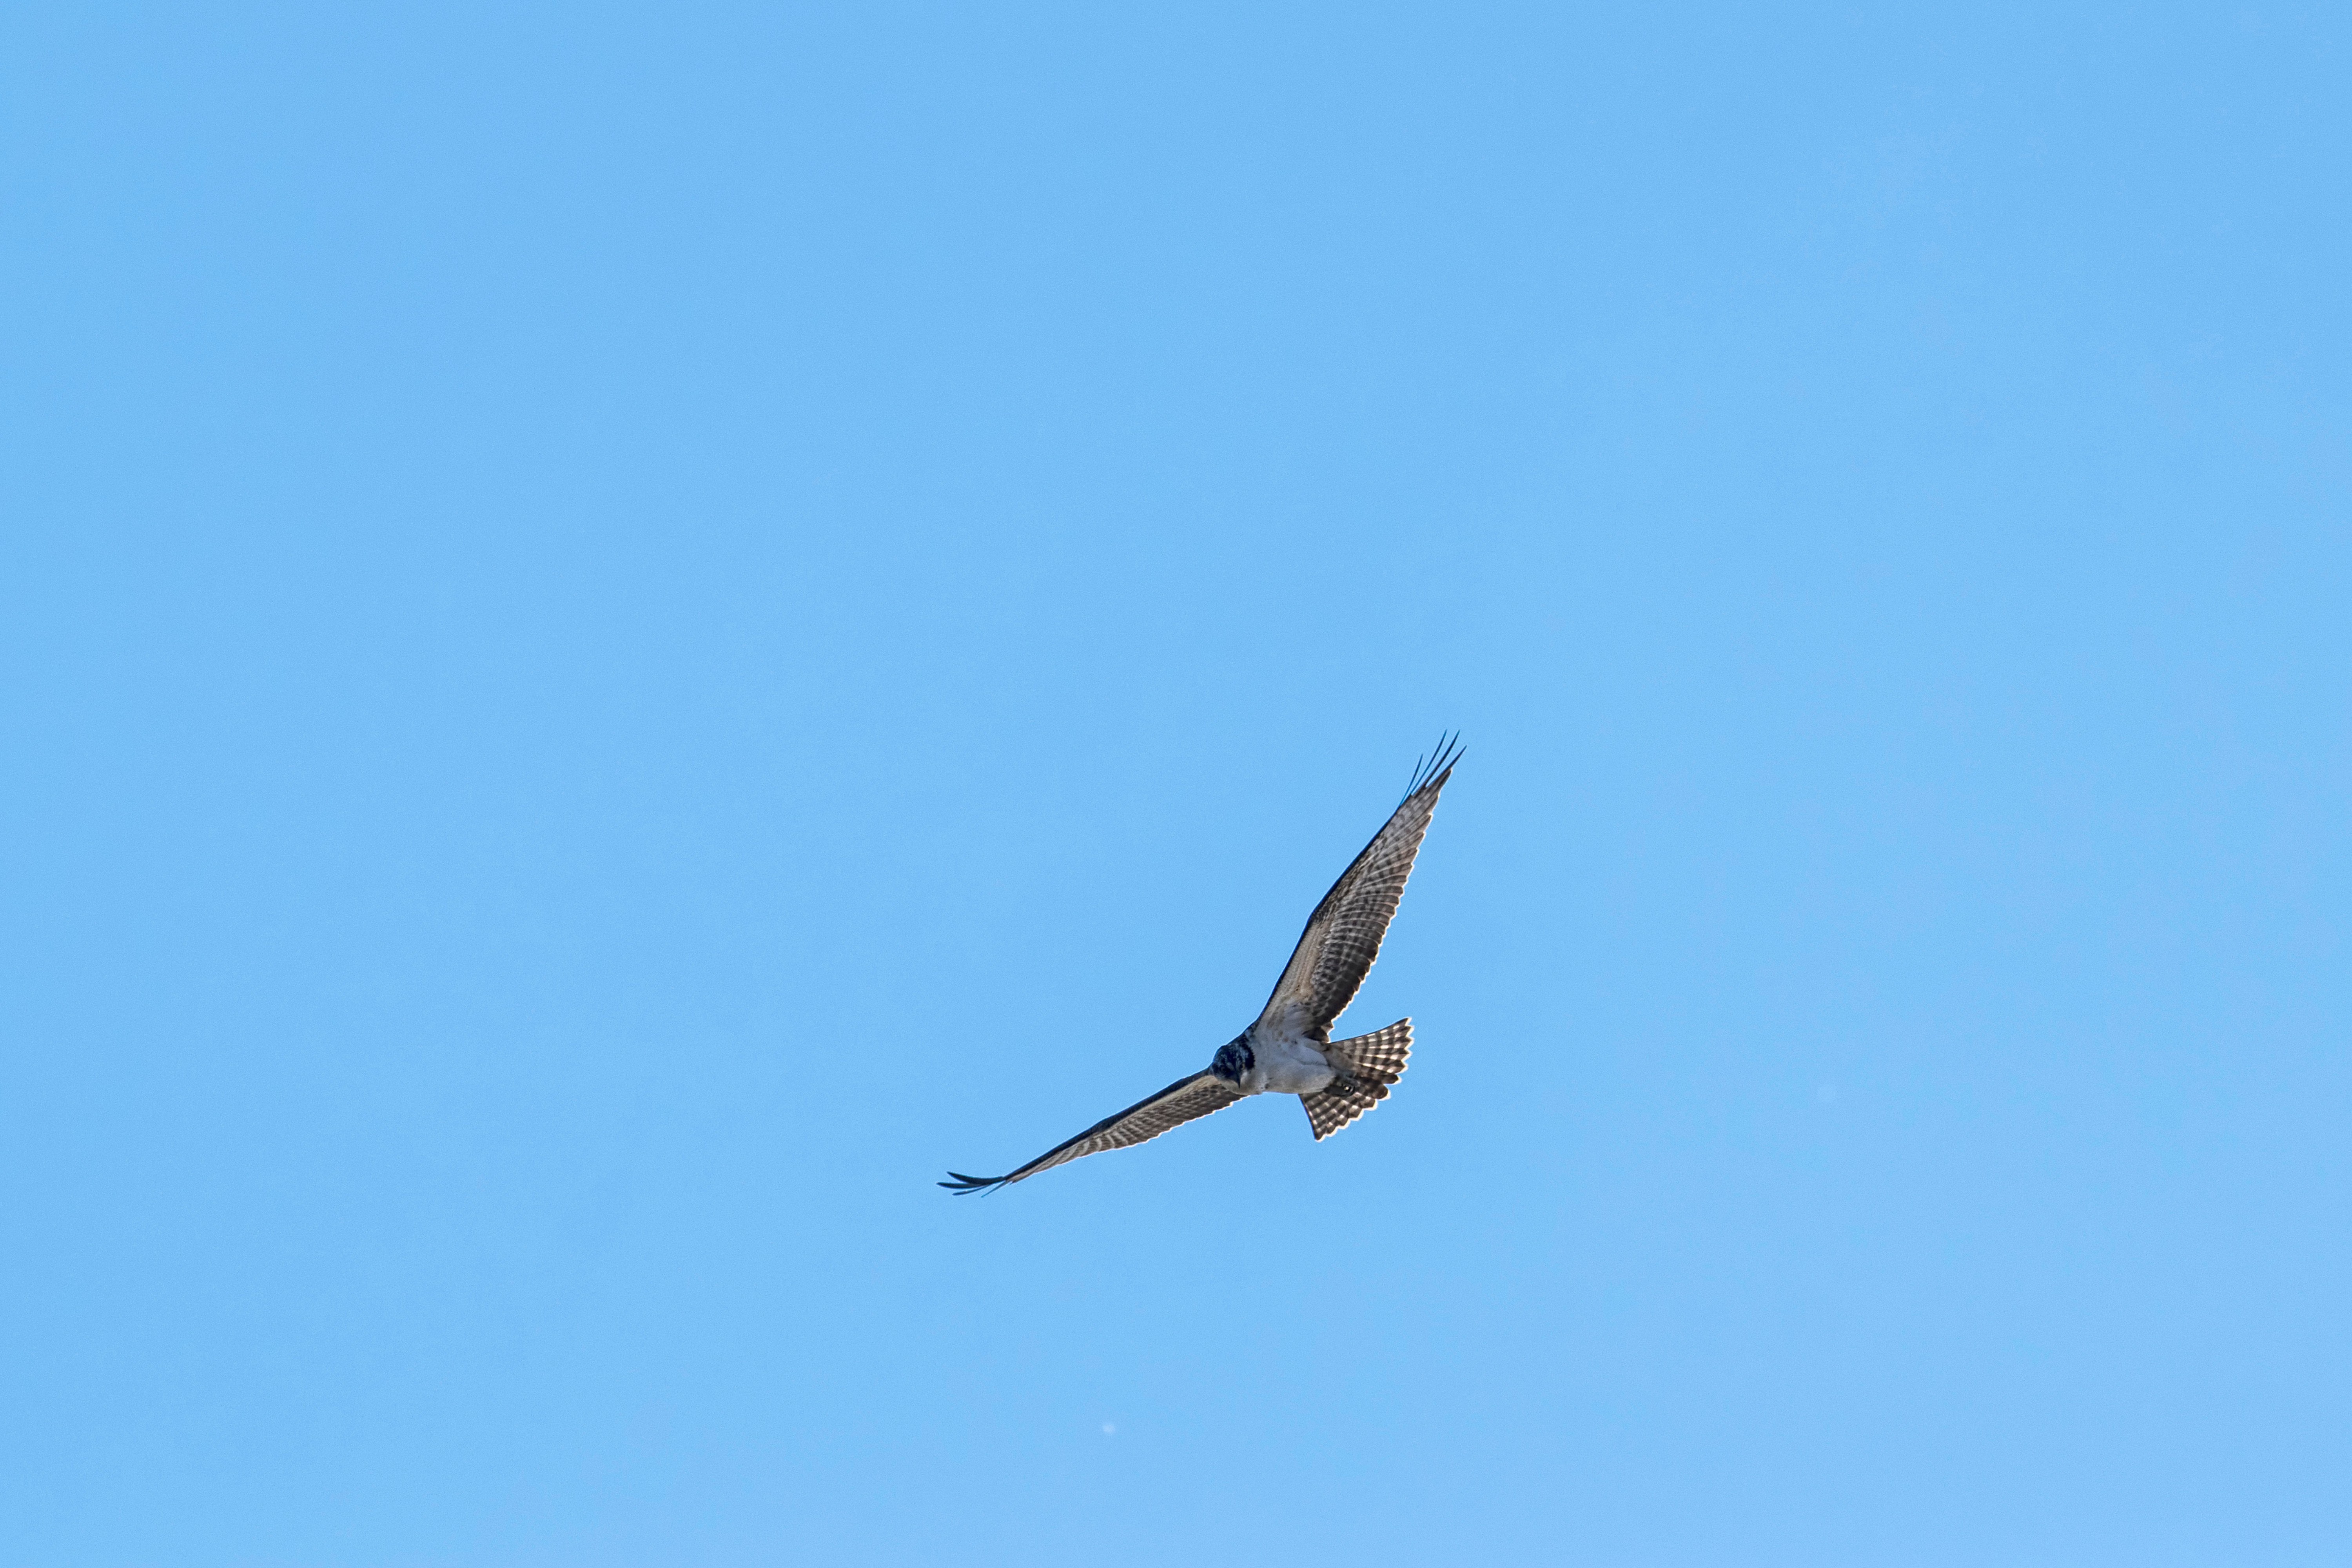
bird, wing, sky, aircraft, vehicle, aviation, flight, bird of prey, canada, quebec, osprey, sherbrooke, oiseau, balbuzard, p cheur, air show, atmosphere of earth